Bill Smith (American football, born 1926)

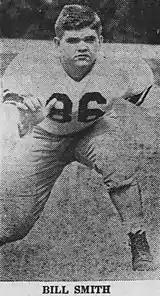
Bill Smith, 1944

William Gerald "Earthquake" Smith (October 23, 1926 – September 6, 2009) was an American football player who played at the tackle and end positions. A native of Lexington, North Carolina, he attended Lexington High School. He played college football for North Carolina in 1944 and 1947. He served in the military during World War II. He was selected by the Chicago Cardinals in the third round (23rd overall pick) of the 1948 NFL draft. He did not play for the Cardinals, opting instead to play in the All-America Football Conference (AAFC) for the Chicago Rockets and Los Angeles Dons during the 1948 season. He appeared in two games for the Rockets and 10 or 11 games for the Dons.